Max Mosley

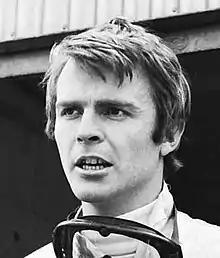
Mosley in 1969

Max Rufus Mosley (13 April 1940 – 23 May 2021) was a British businessman, lawyer and racing driver. He served as president of the Fédération Internationale de l'Automobile (FIA), the governing body for Formula One.